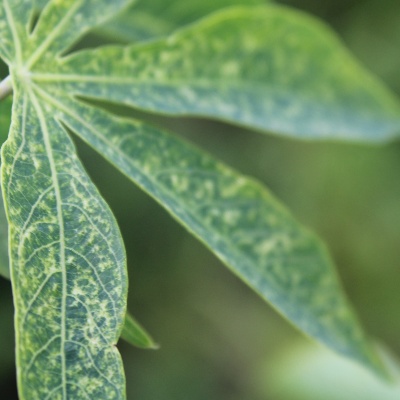
Crop: Cassava
Condition: green mite